Tiatr

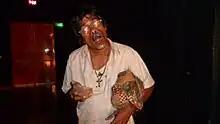
A during a performance, 2011

as a dramatic form has been traditionally dominated and patronised by the Christian community, but over the years several young Hindu artists have been performing in the , which are also seen by people from the Hindu community.